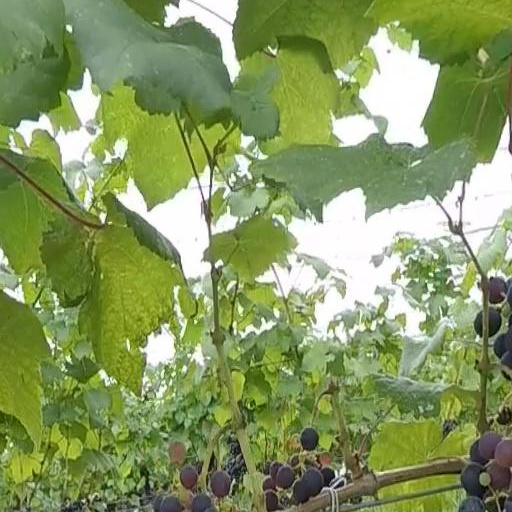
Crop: grape